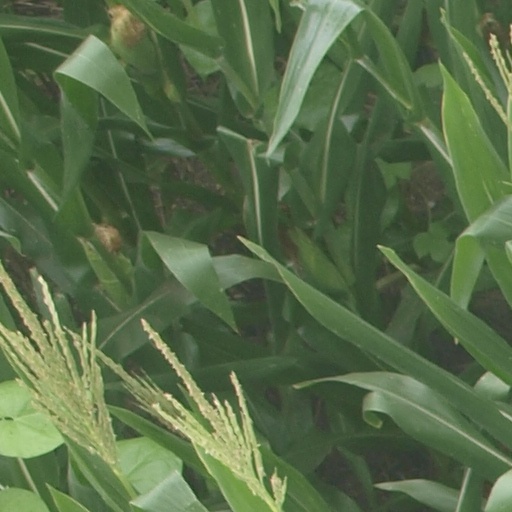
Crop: maize; corn